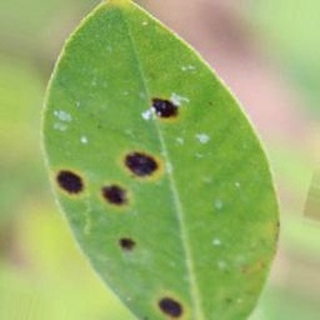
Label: groundnut_early_leaf_spot